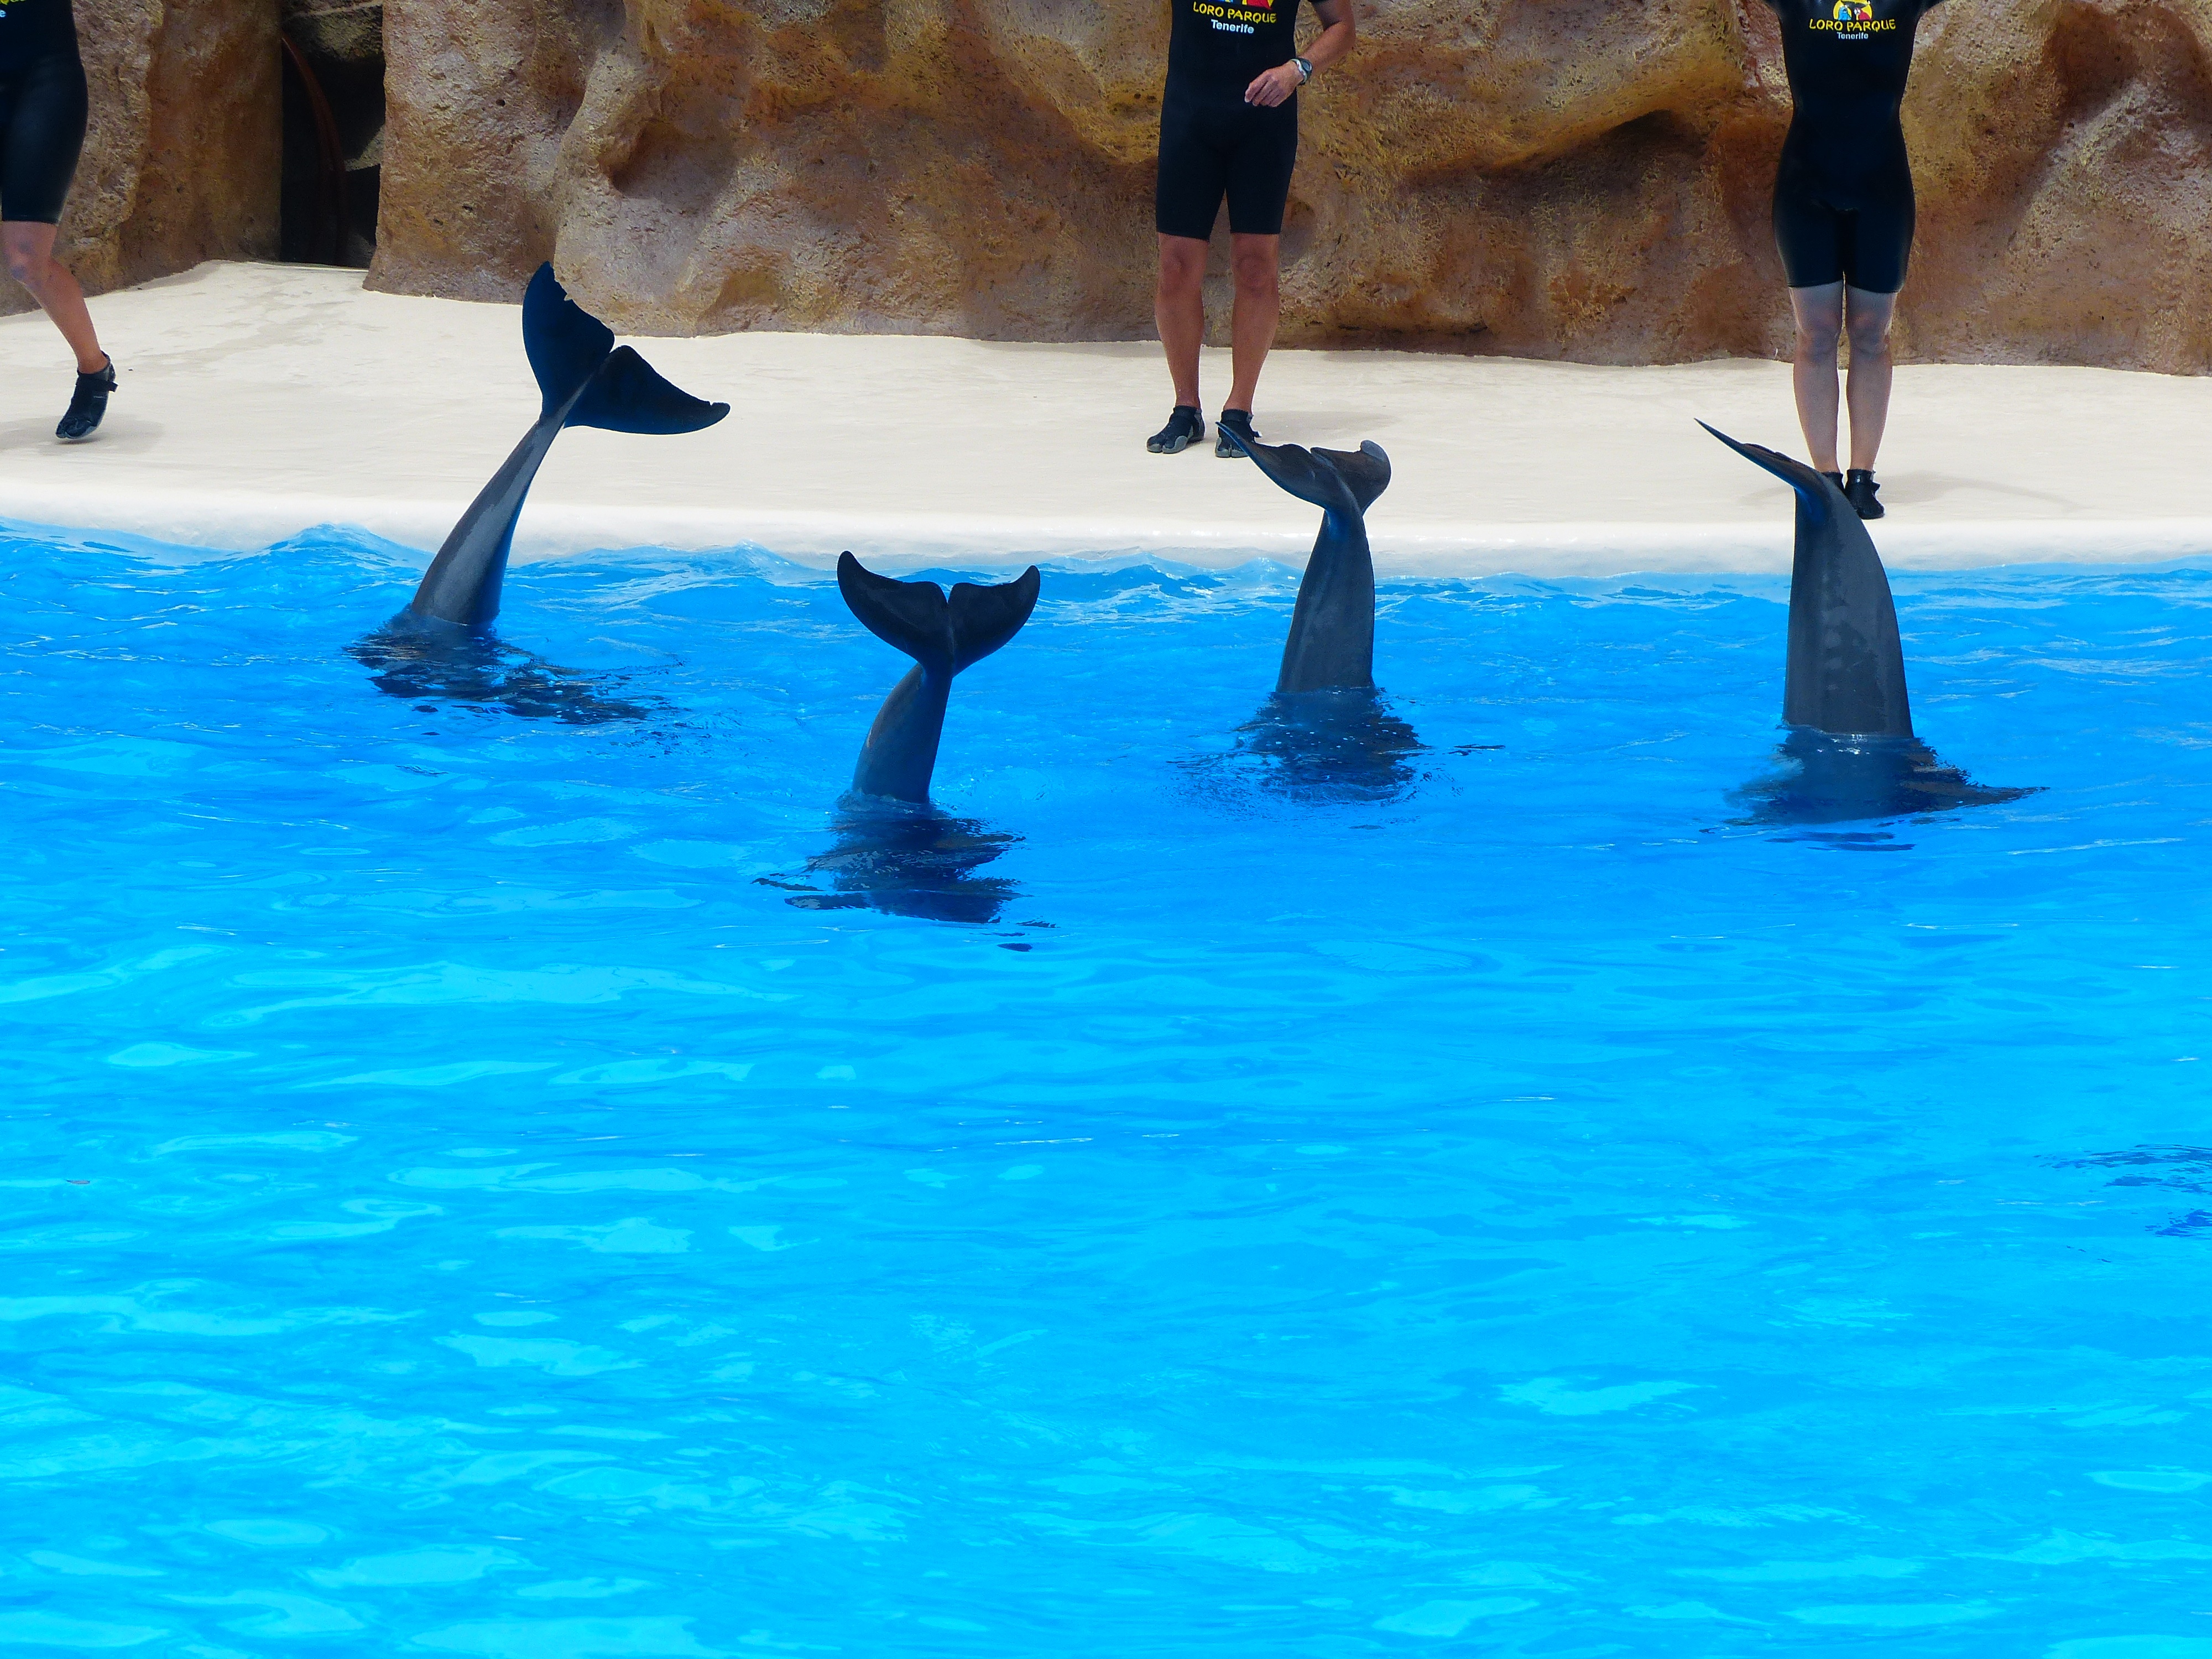
biology, mammal, pinball, animals, mammals, vertebrate, dolphin, fins, dolphins, whales, medium, tail fins, meeresbewohner, mammalia, standing on your head, bottlenose dolphin, marine mammals, marine mammal, delphinidae, toothed, marine biology, whales dolphins and porpoises, cetacea, tursiops truncatus